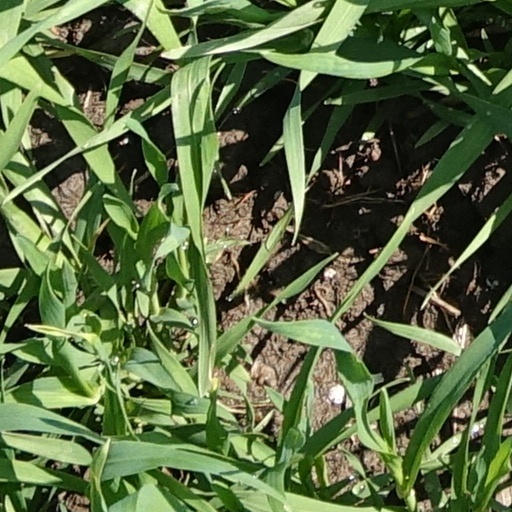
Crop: wheat